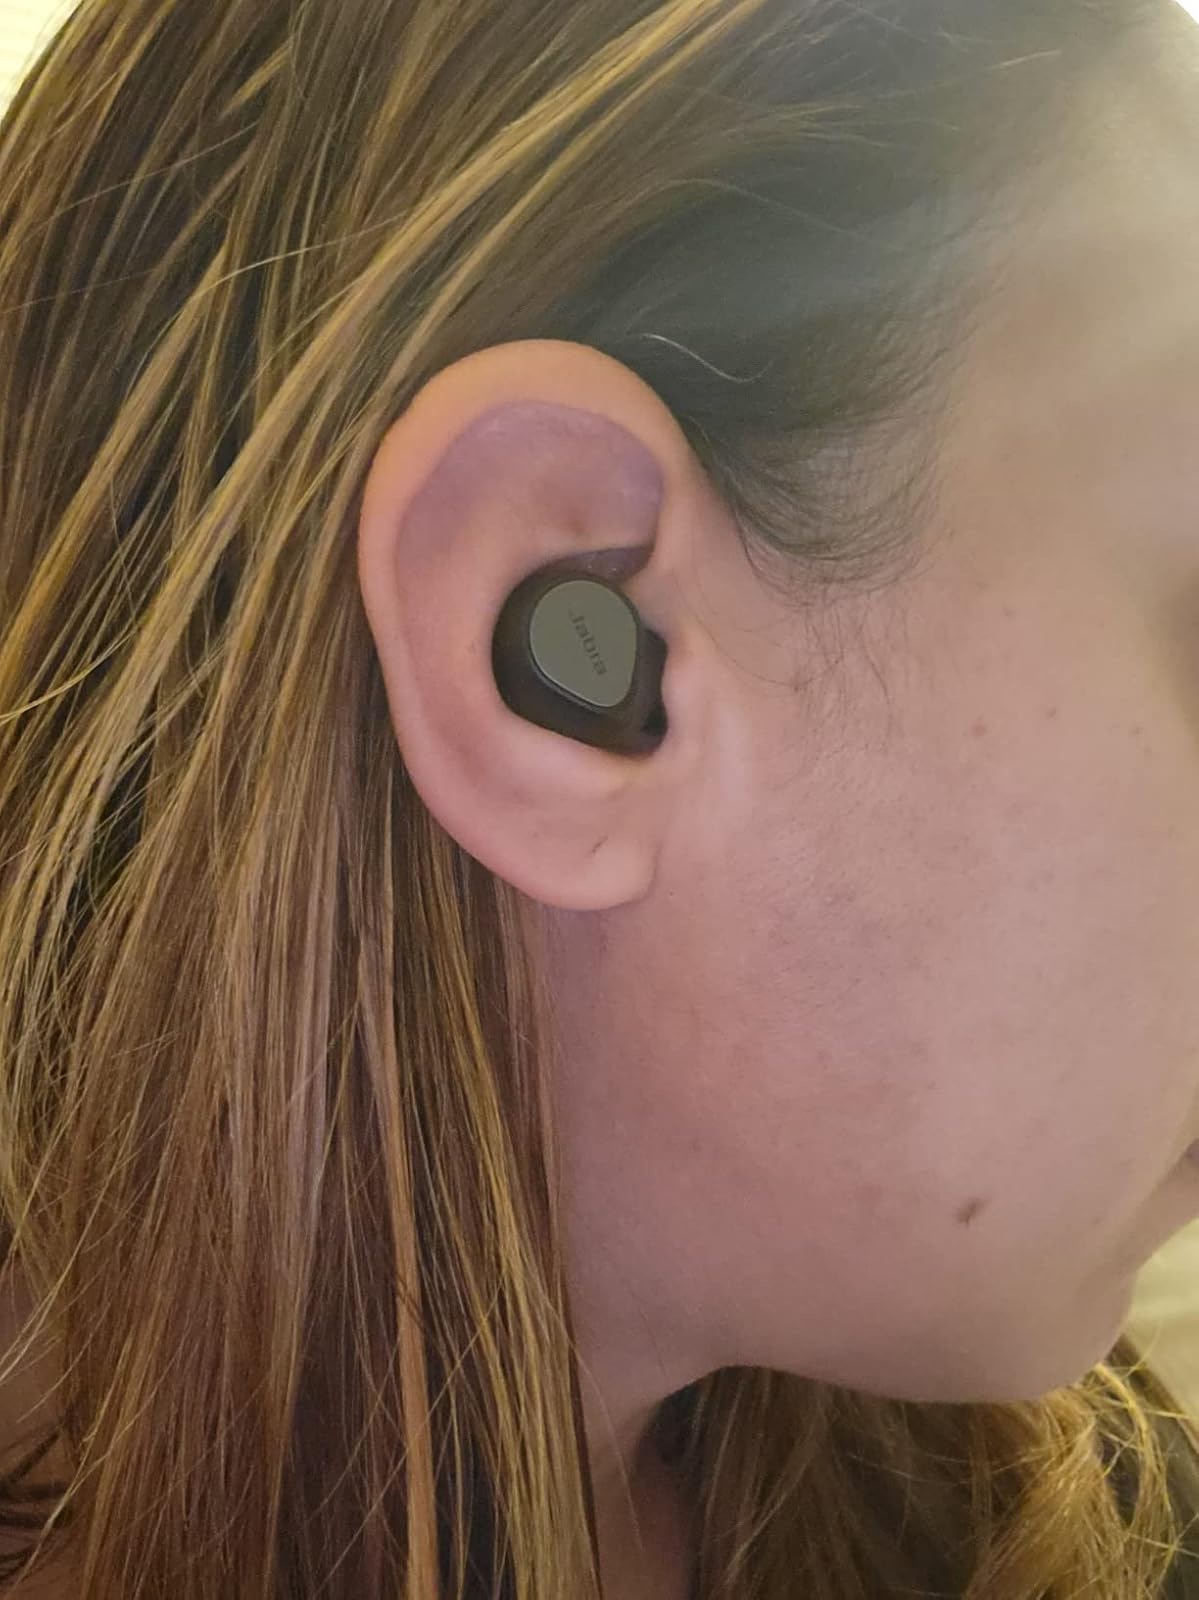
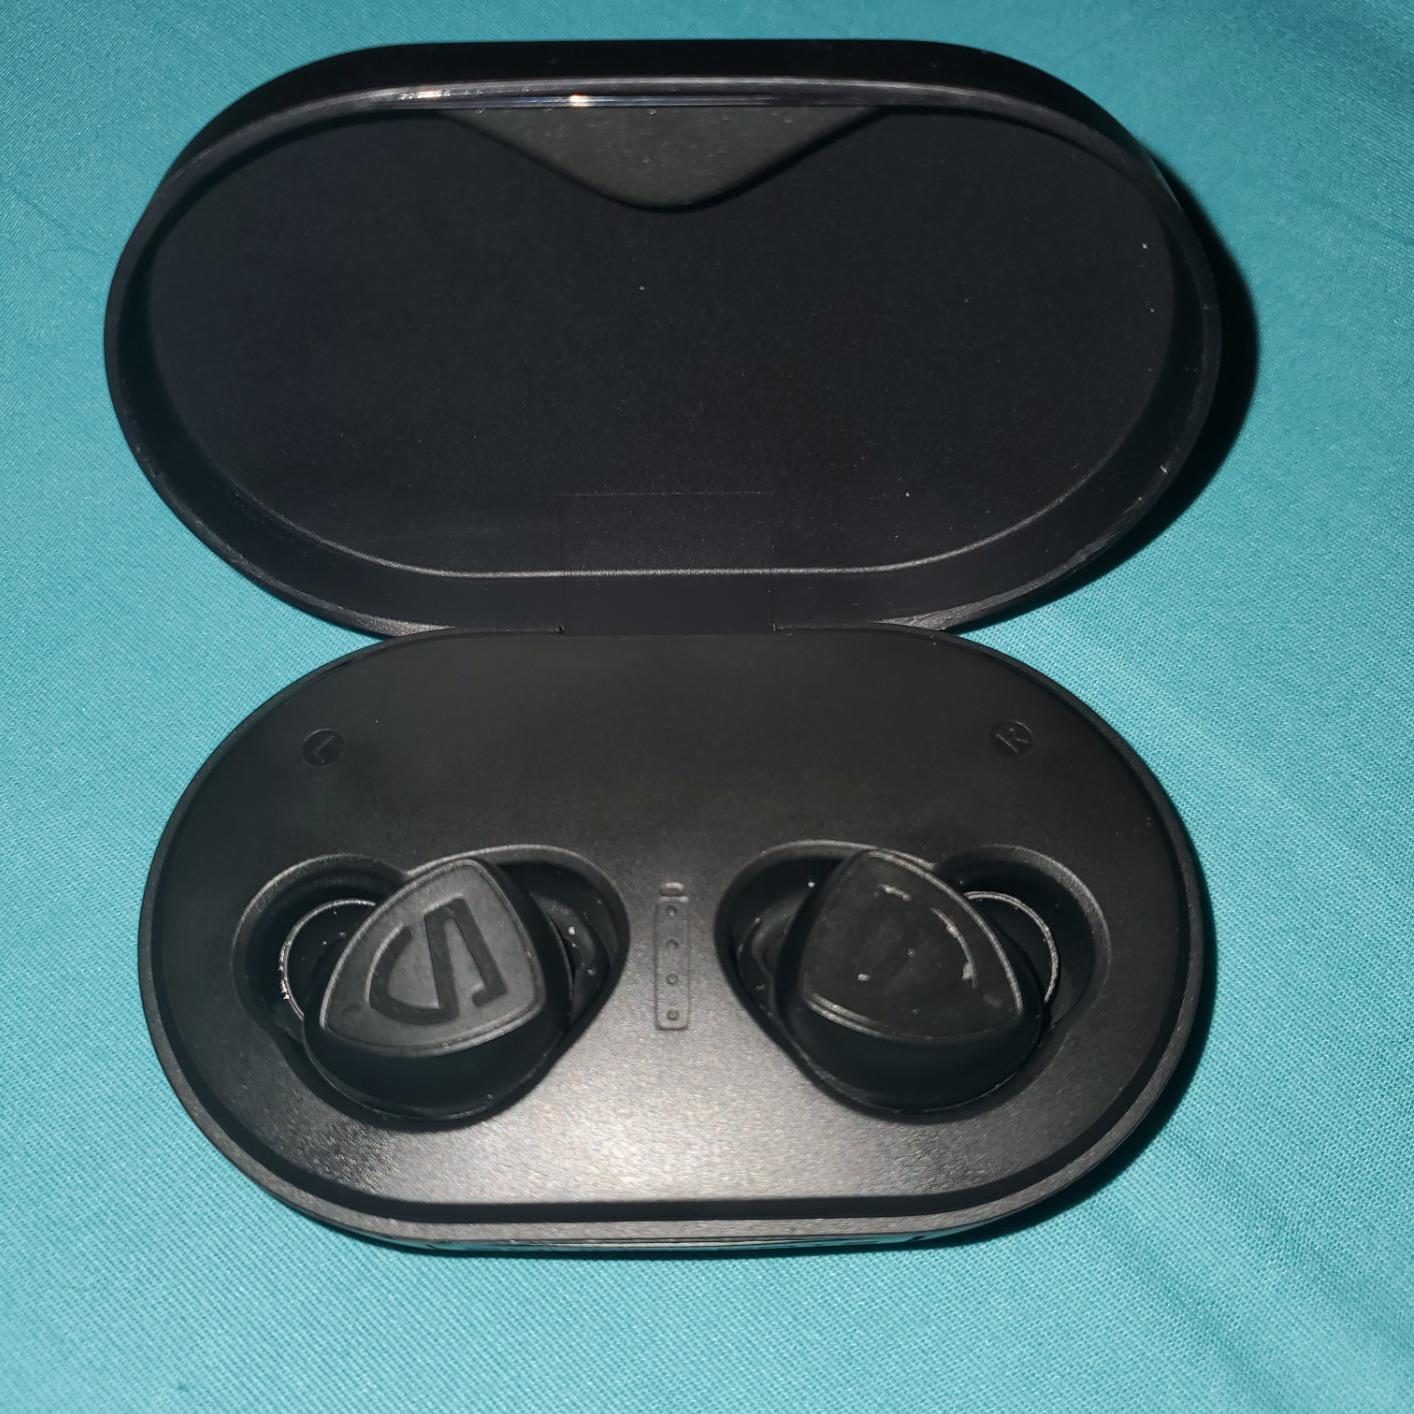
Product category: earbuds
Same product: no